5th Space Launch Squadron

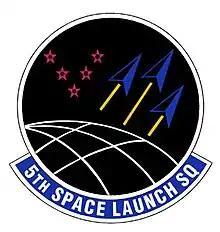
Emblem of the 5th Space Launch Squadron

The United States Space Force's 5th Space Launch Squadron is a space launch unit located at Patrick Space Force Base, Florida. The 5th SLS is tasked with launch and support of the National Security Space Launch, Evolved Expendable Launch Vehicles.